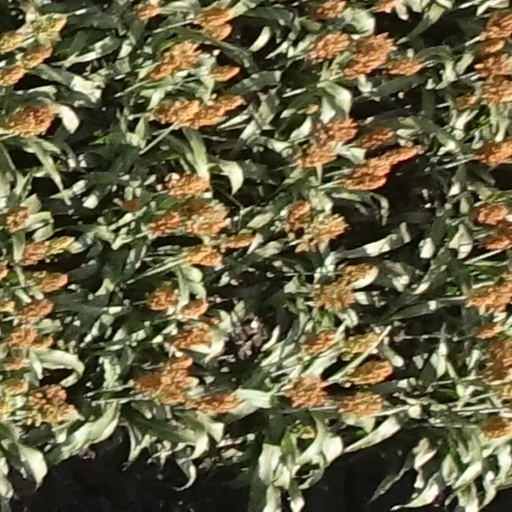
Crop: sorghum